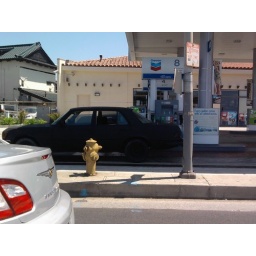
A really cool black car in Malibu.